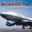
Label: airplane